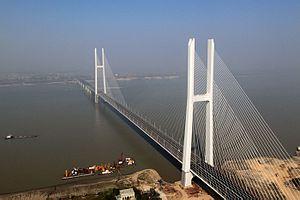
Le pont de Jingyue est un pont à haubans traversant le Yangzi Jiang, à Jingzhou, dans la province de Hubei, en Chine